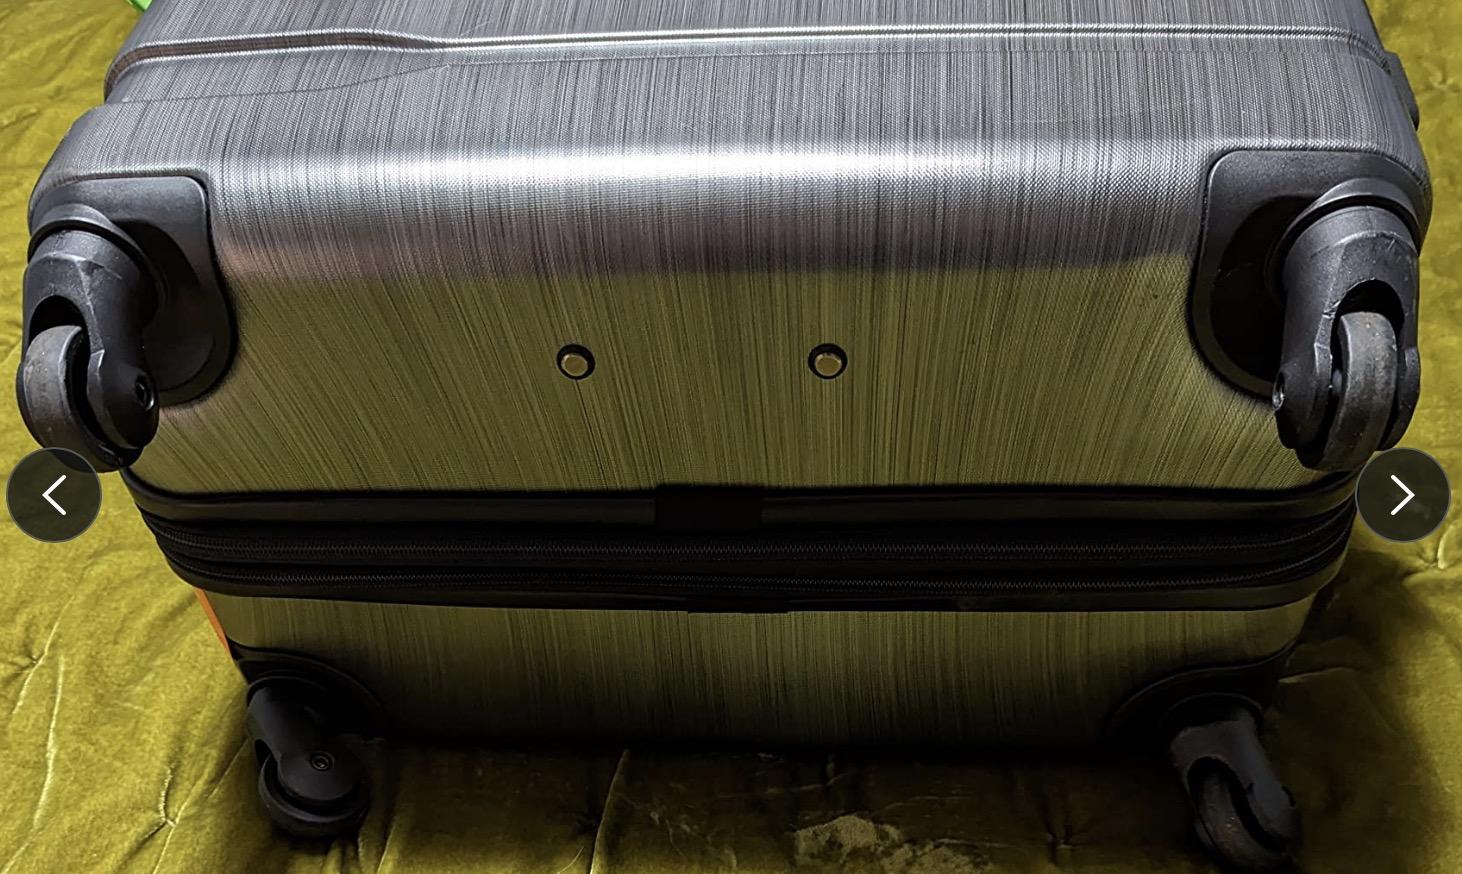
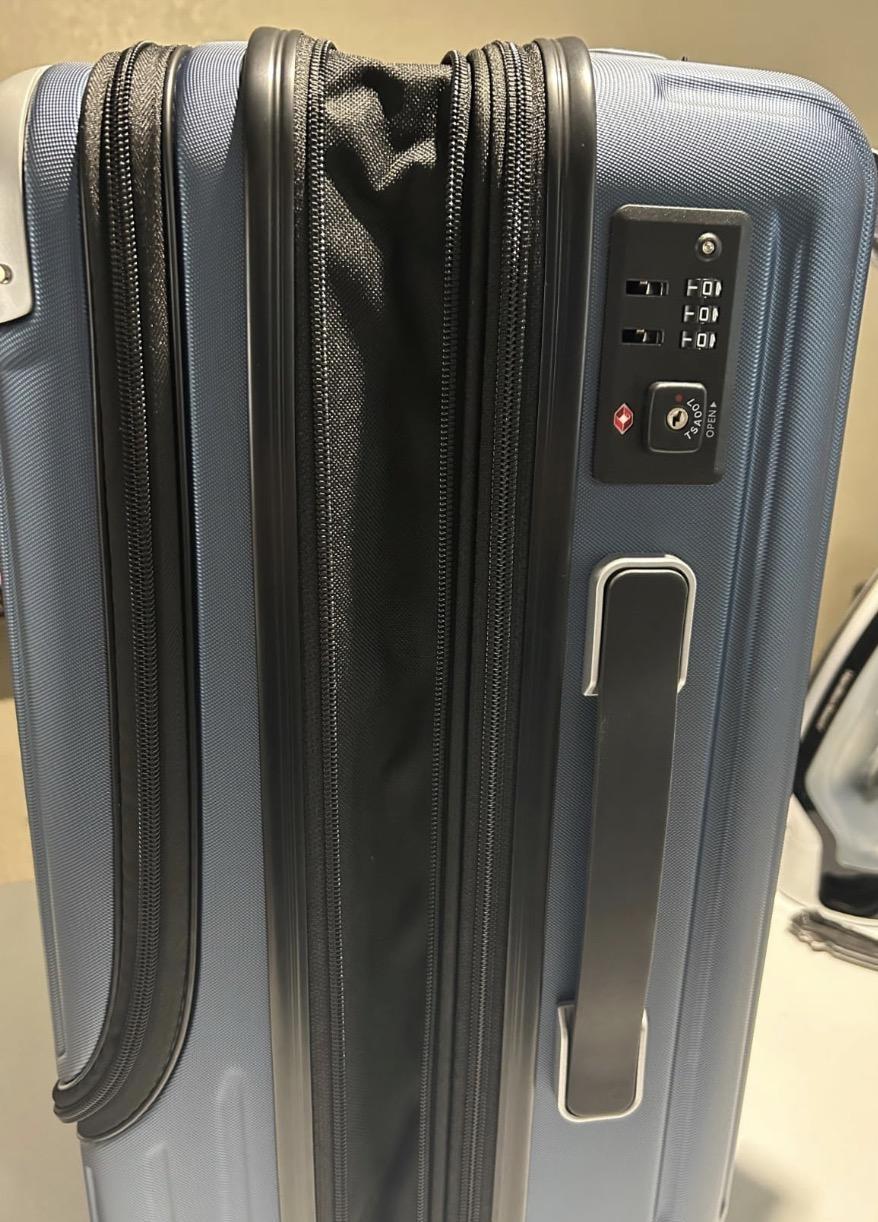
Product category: items_tea
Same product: no